USCGC William Tate

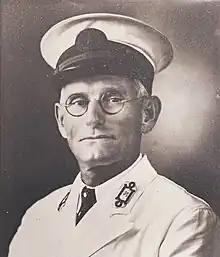
Lighthouse Keeper William J. Tate

"William Tate", as all Keeper-class ships, has a strengthened "ice belt" along the waterline so that she can work on aids to navigation in ice-infested waters. Not only is the hull plating in the ice belt thicker than the rest of the hull, but framing members are closer together in areas that experience greater loads when working in ice. Higher grades of steel were used for hull plating in the ice belt to prevent cracking in cold temperatures. Her bow is sloped so that rather than smashing into ice, she rides up over it to break it with the weight of the ship. "William Tate" is capable of breaking flat, 9-inch thick ice at 3 knots. The ship has been called upon for ice breaking in the Delaware River when cold weather threatens commercial ship traffic.